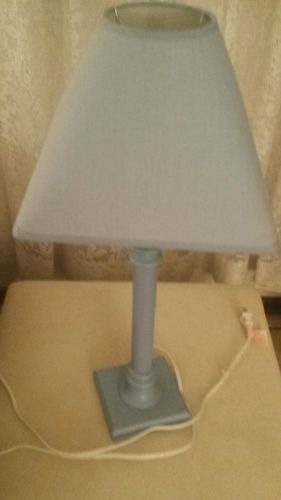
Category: lamp